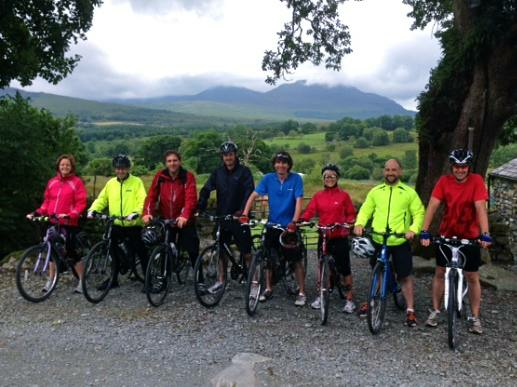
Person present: Yes